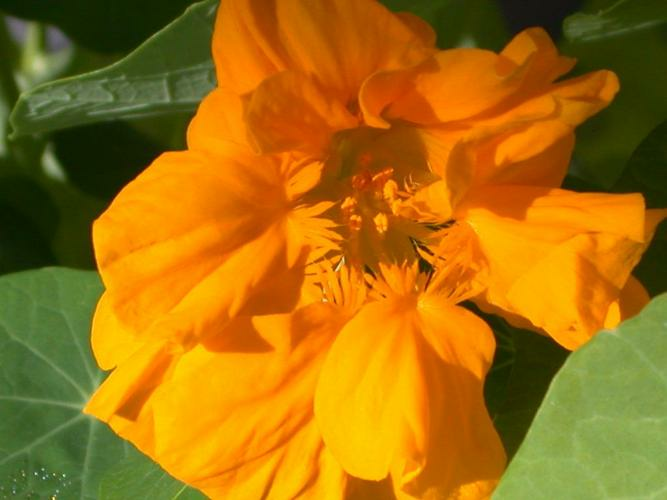
Flower: watercress